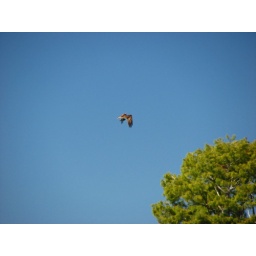
bird of prey flying with fish in talons